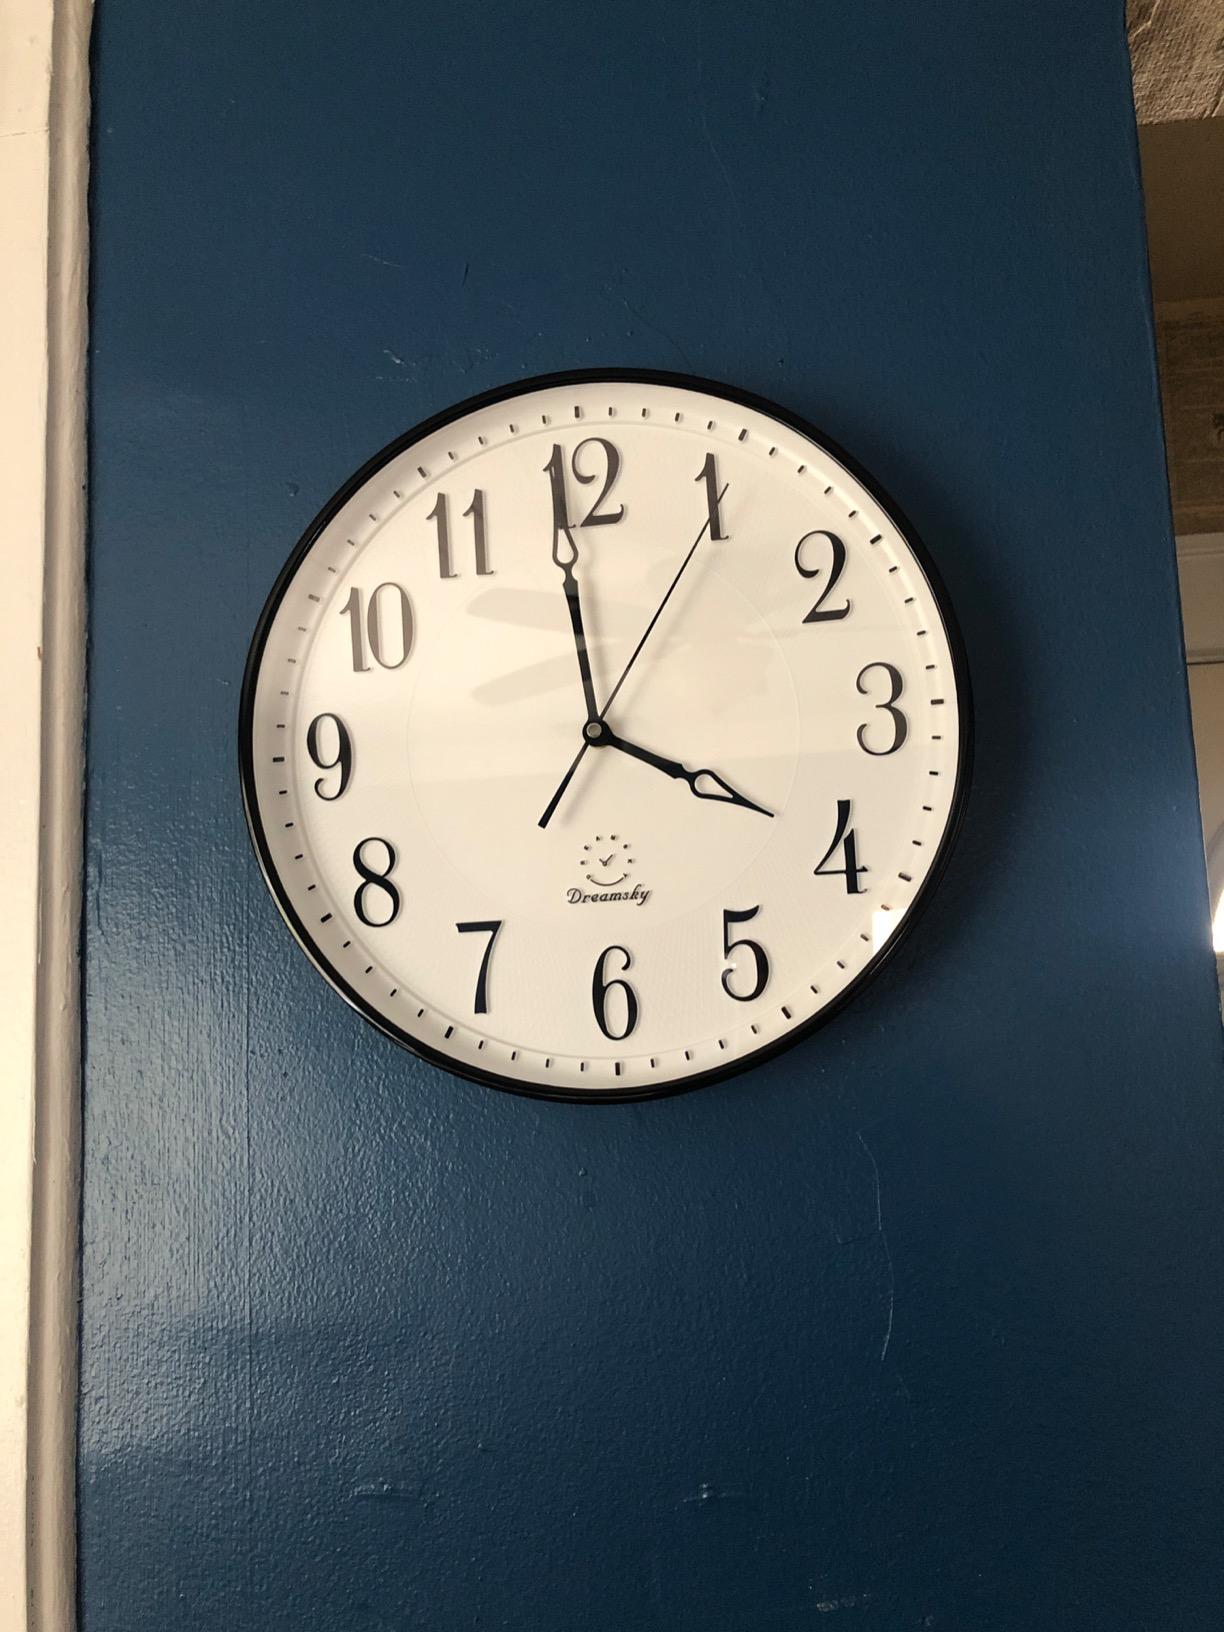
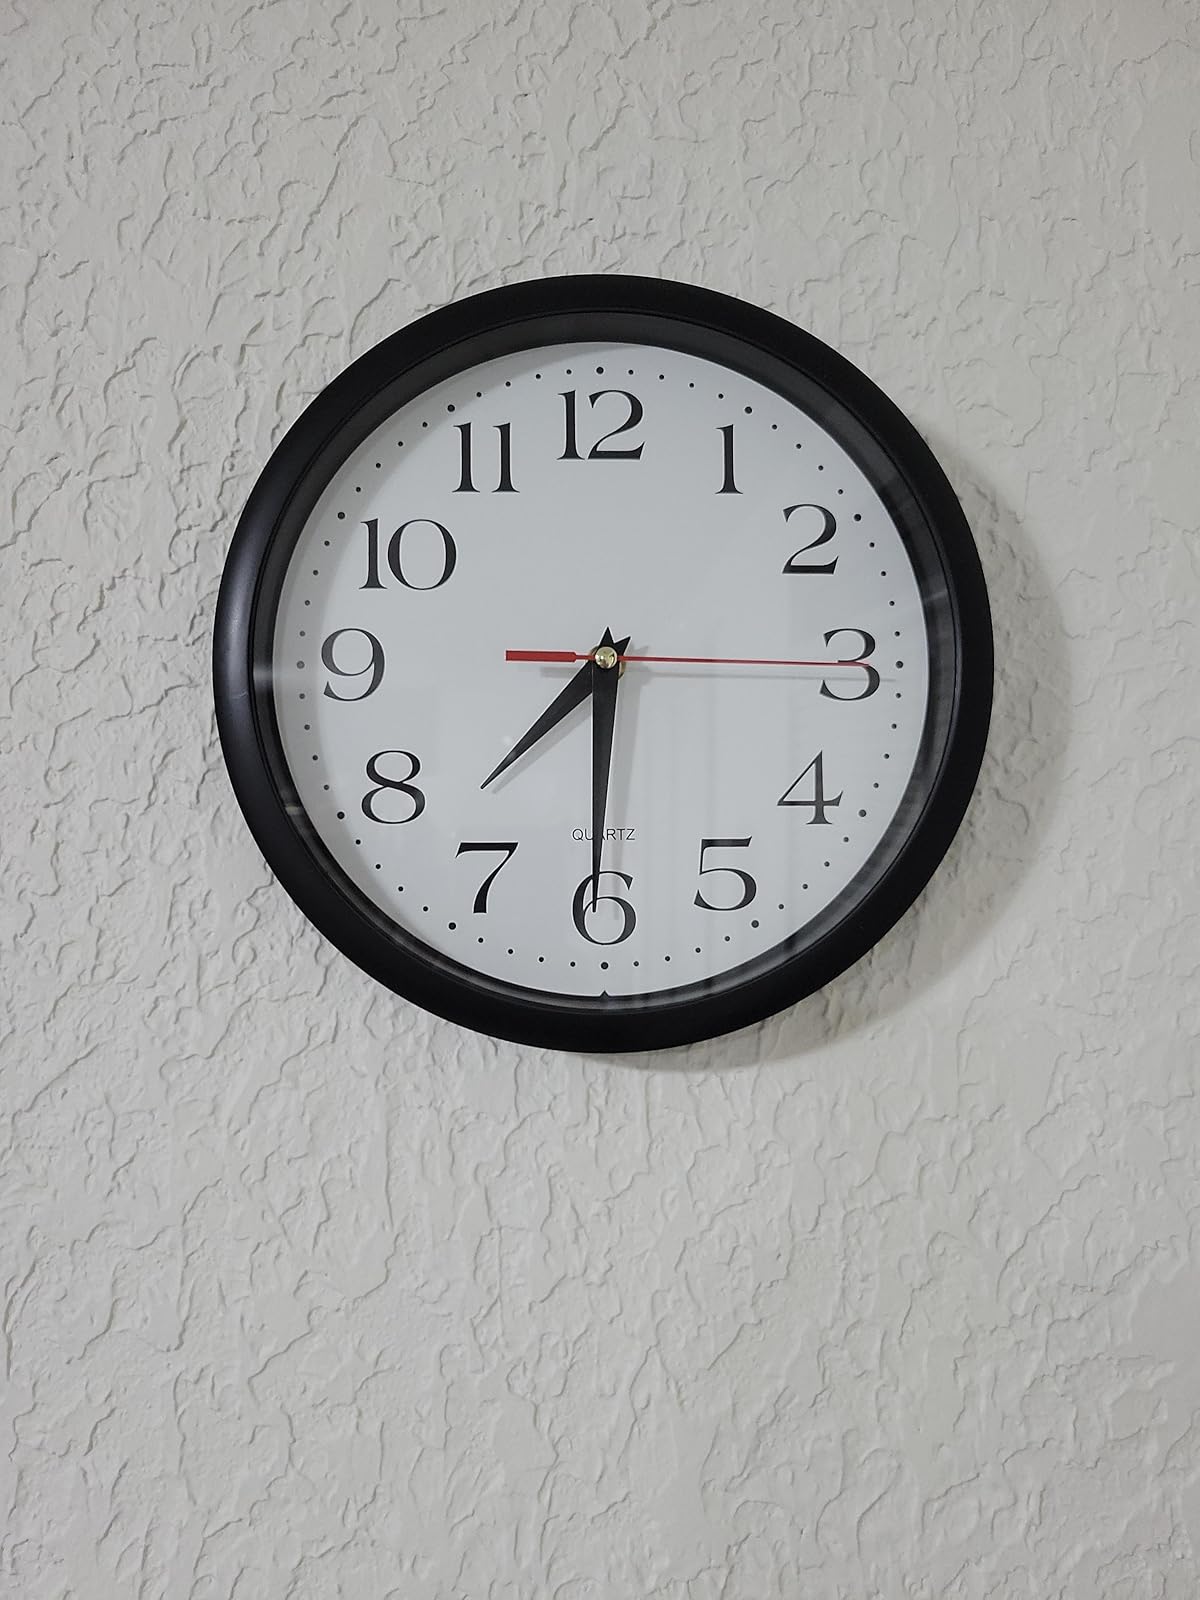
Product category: clock
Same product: no